Tenacious Unicorn Ranch

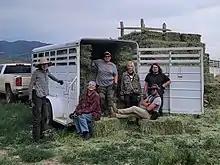
Ranchers at the Tenacious Unicorn Ranch

Members of the Tenacious Unicorn Ranch were anarchists, leftists, and antifascists. As of March 2020, the ranch had nine residents. The ranch's owners had said they intended to expand their community by buying more land and increasing the number of people who could live in their existing building.